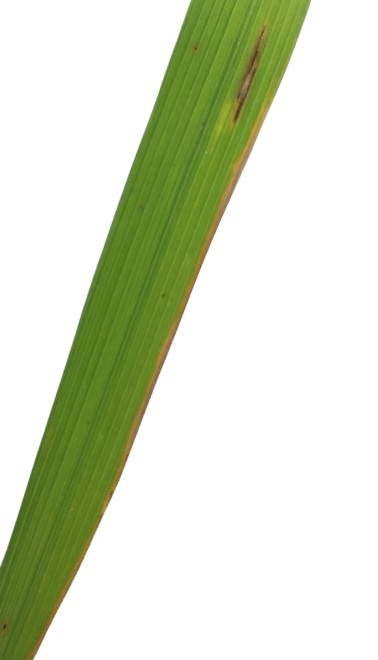
Label: Leaf Scald